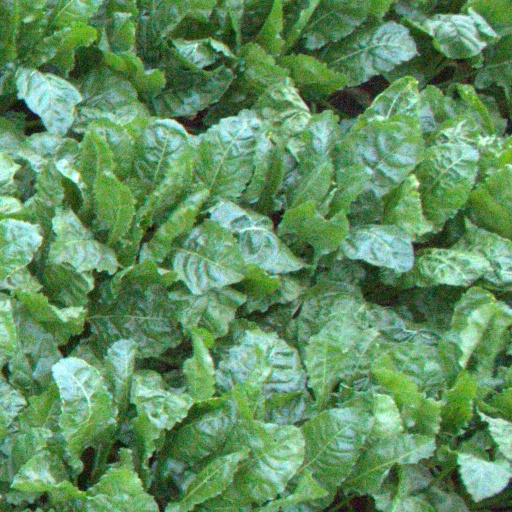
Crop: sugar beet